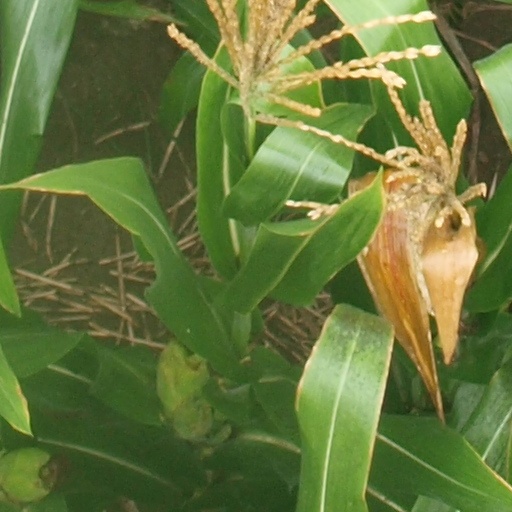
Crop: maize; corn